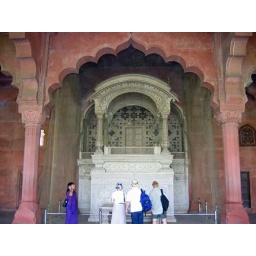
The seat of Shah Jahan, the man responsible for building the Taj Mahal was in the Diwan i Am.